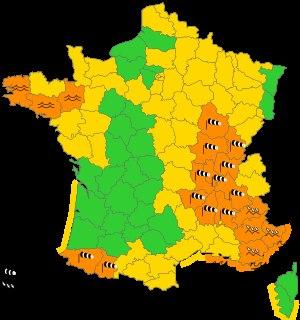
La tempête Dirk – surnommée la « tempête de Noël » par certains médias – est une dépression météorologique ayant généré un épisode de vents violents dans plusieurs pays d’Europe de l'Ouest à partir du 22 décembre 2013.